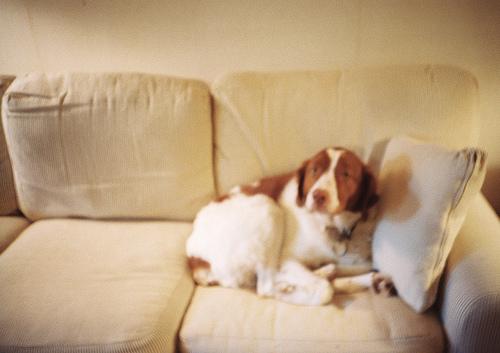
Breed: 232-n000076-Brittany_spaniel